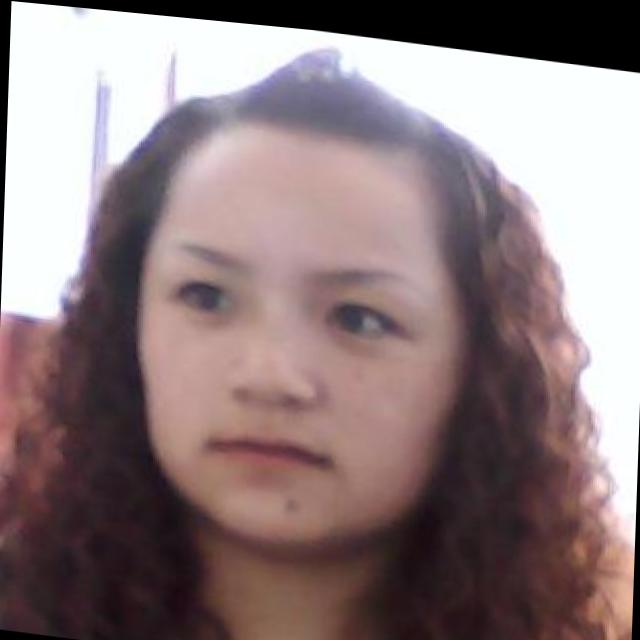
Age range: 21-44